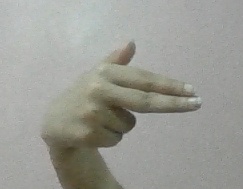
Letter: ghain